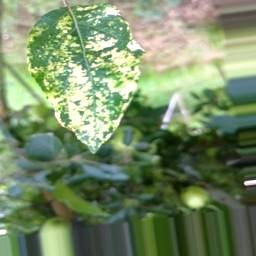
Label: Apple_Mosaic